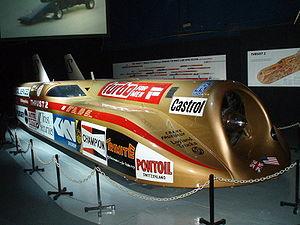
Une voiture à moteur d'avion est une automobile propulsée par un moteur conçu pour une utilisation dans un avion. La plupart de ces voitures furent construites pour la course, et beaucoup ont tenté de définir des records de vitesse terrestre mondiaux.
La Thrust2 est une automobile britannique propulsée par un moteur à réaction, le Rolls-Royce Avon. Elle a détenu le record de vitesse terrestre entre le 4 octobre 1983 et le 25 septembre 1997 avec 1 019,47 km/h dans le désert de Black Rock. La voiture a été conçue par John Ackroyd, pilotée par Richard Noble et construite sur l'île de Wight.